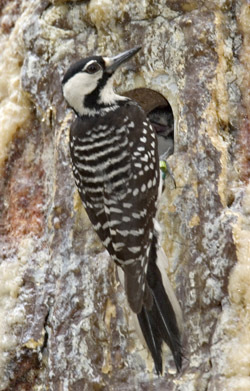
a medium sized bird with a medium sized bill and white eyebrow perched on a tree
this bird has a relatively long beak for its size and a black back with white stripesthe bird has a brown and white speckled body with a thick pointed bill and a white head.
a bird with a black a white head with a narrow, pointed beak.
a small black bird with a sharp black beak and speckled white stripes along its back and wings
this bird has a long skinny body that is black with white spots, its head is black and white, and it has a long pointy beak.
the bird has a striped black and white throat, and spotted wingbars.
this bird has a very pointy bill, its smaller and the feathers are brown with white patterns in it.
this brown and white multicolored bird has a distinct neck, white cheekpatch, and long pointed bill.
this particular bird has a belly that is black with white spots
Species: Red Cockaded Woodpecker